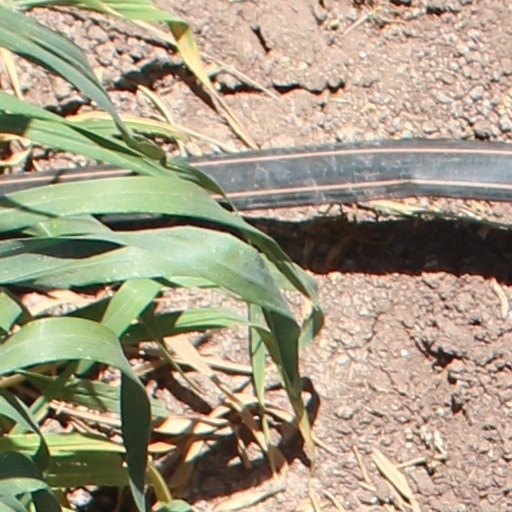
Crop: wheat